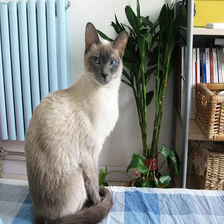
Species: cat
Breed: Siamese